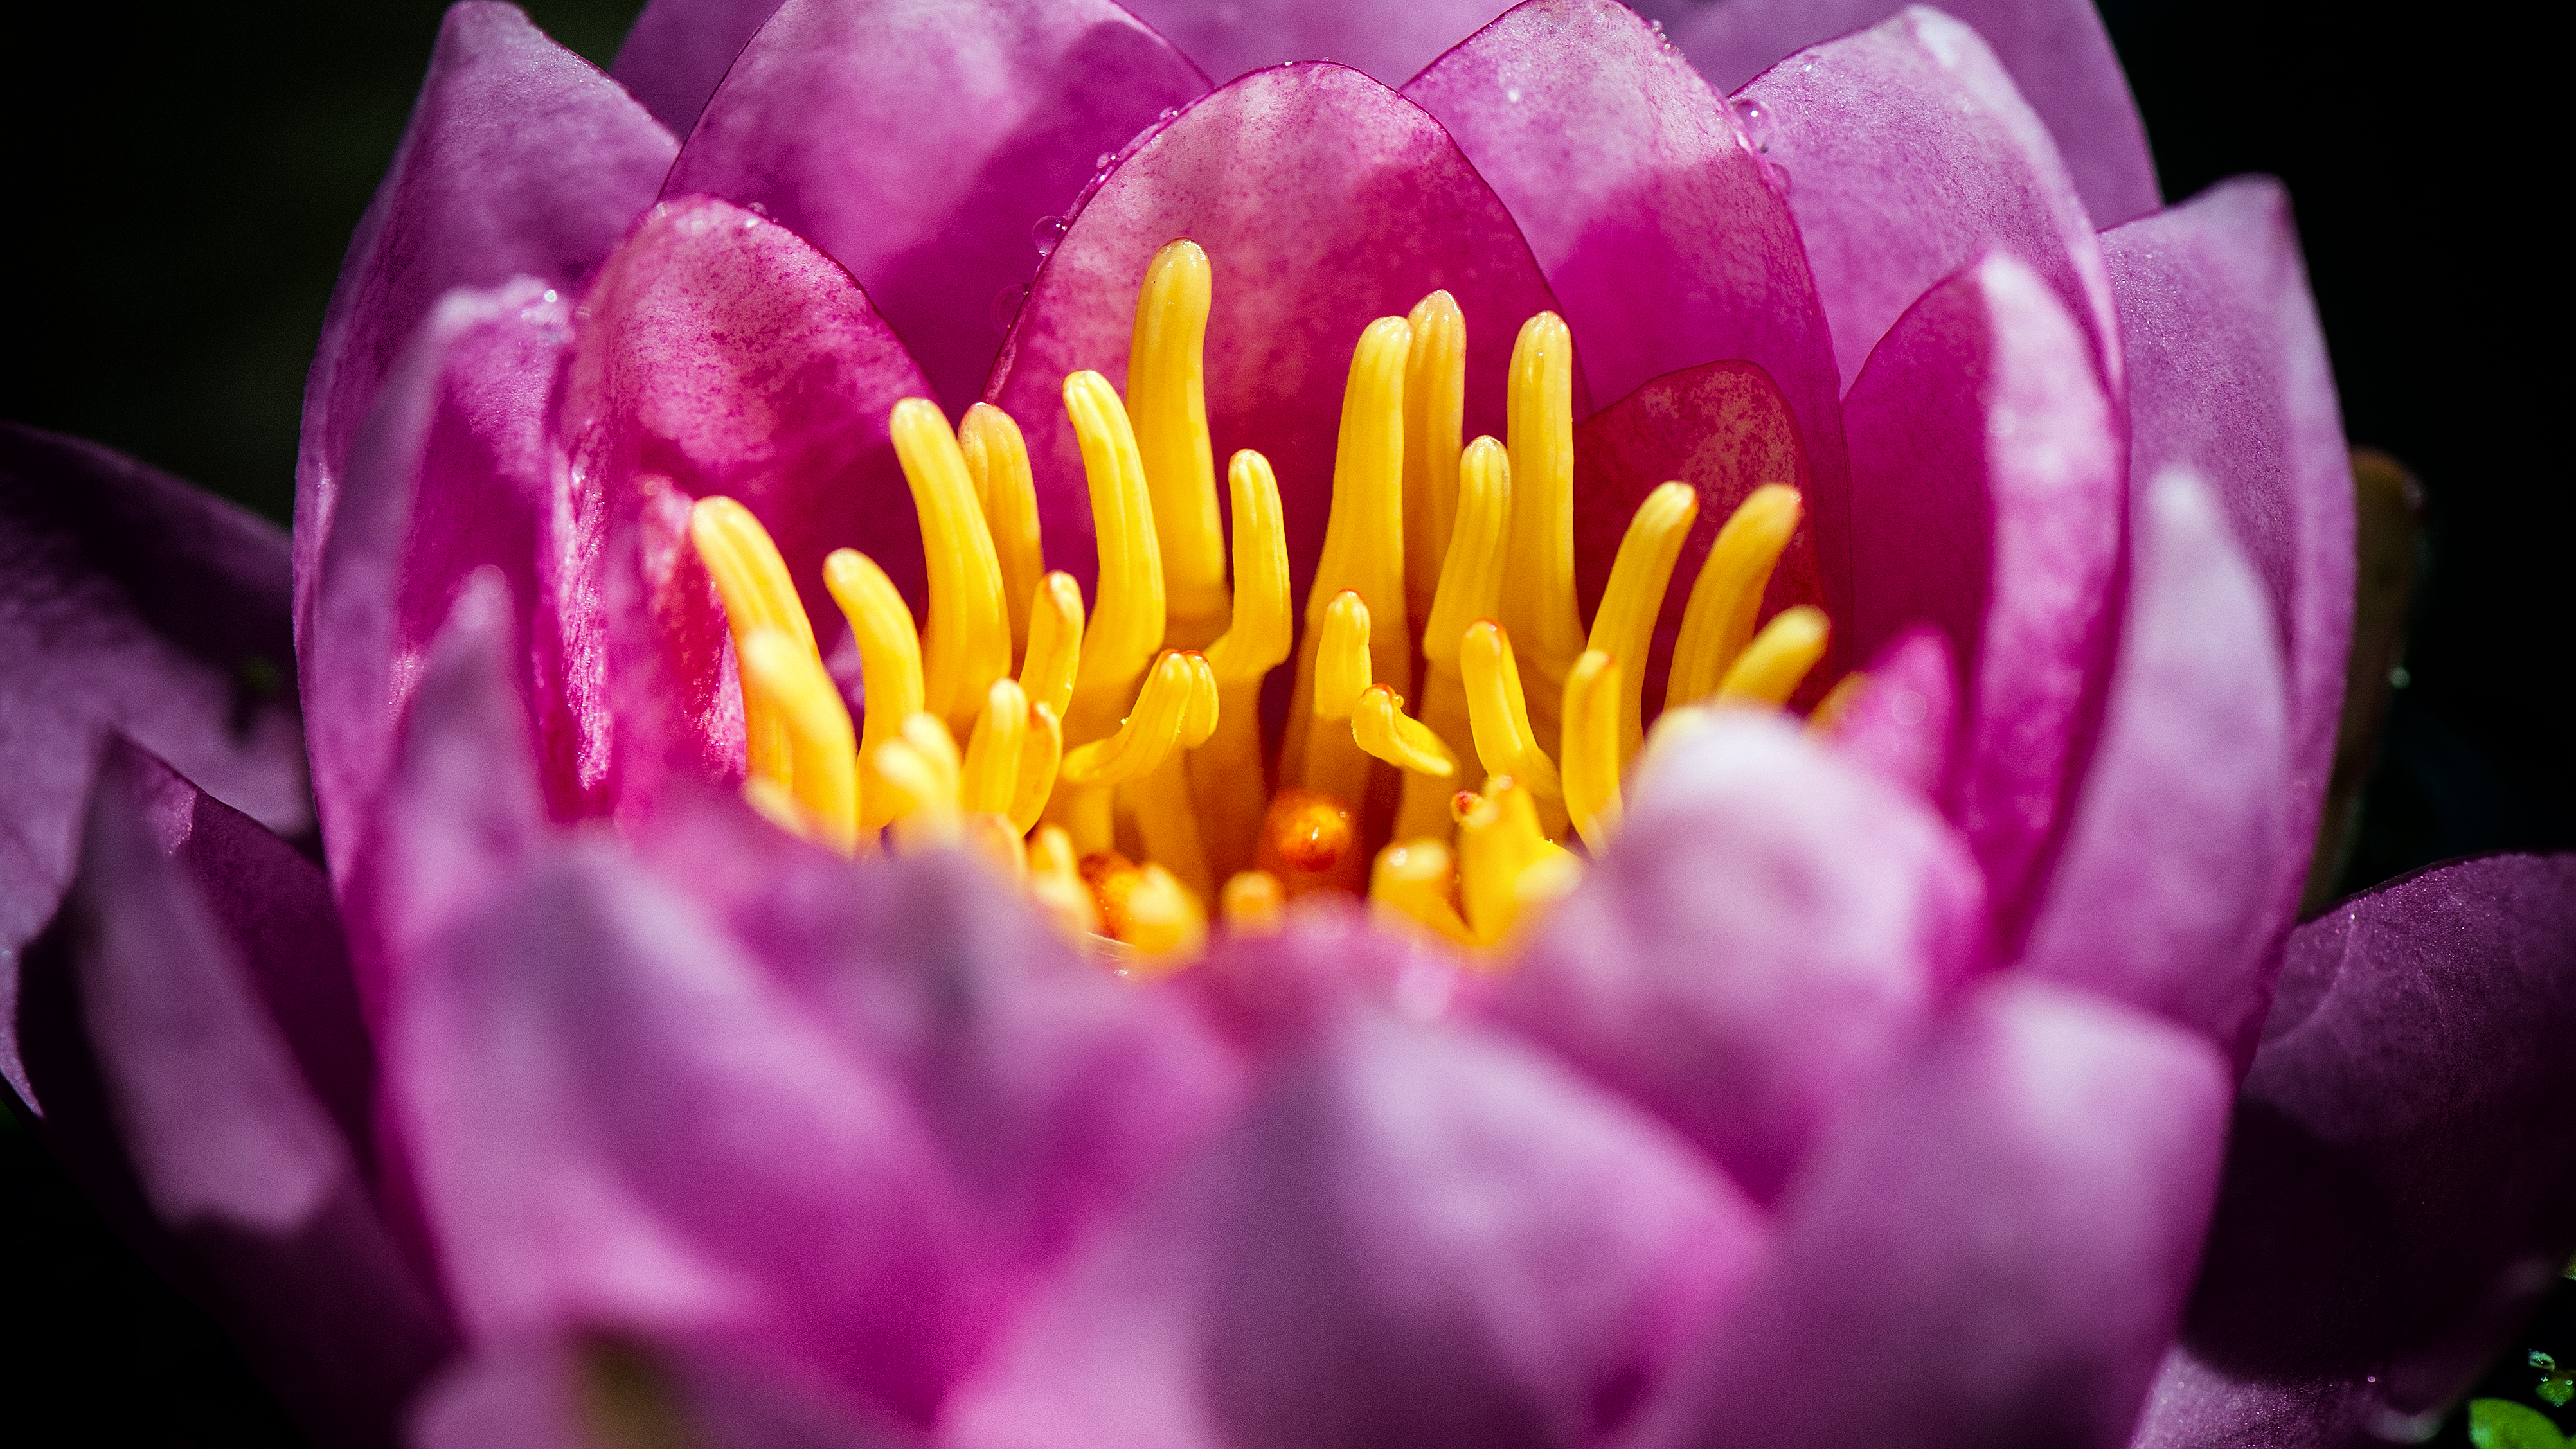
blossom, plant, photography, flower, petal, pink, flora, close up, macro photography, flowering plant, land plant